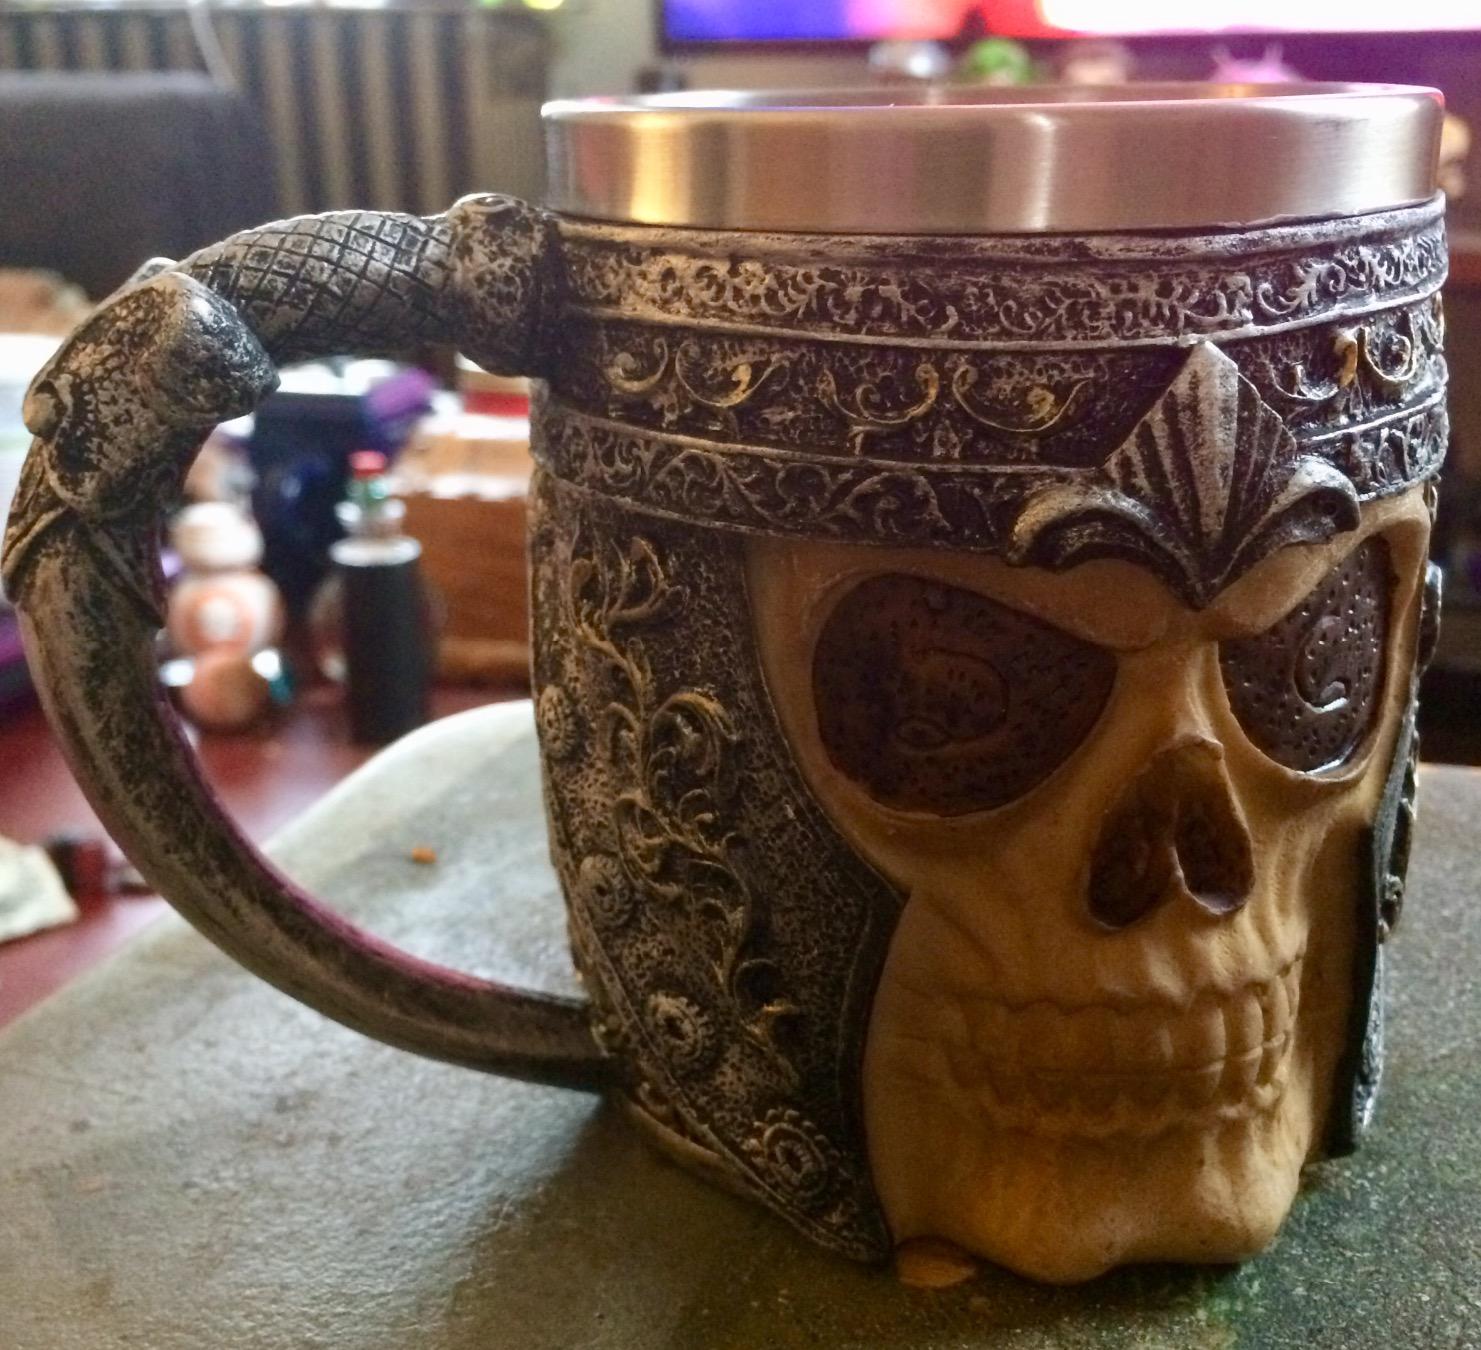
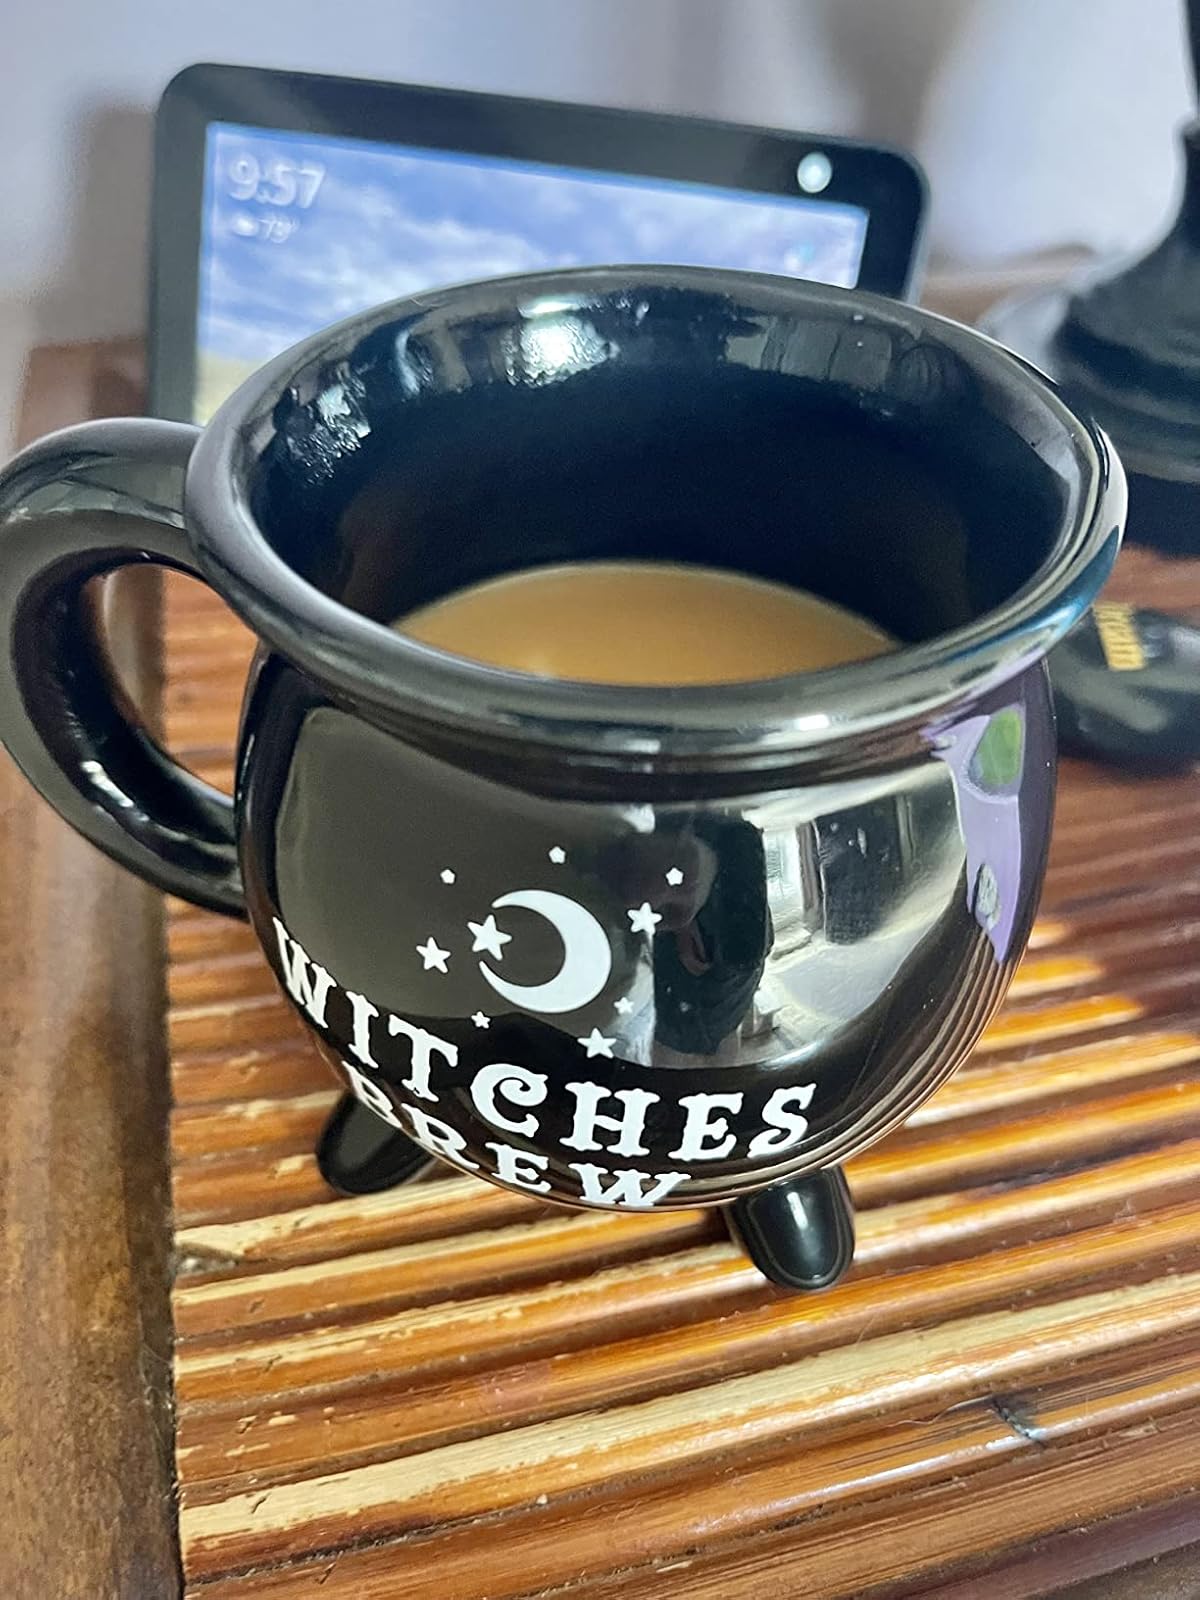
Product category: items_mug
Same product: no